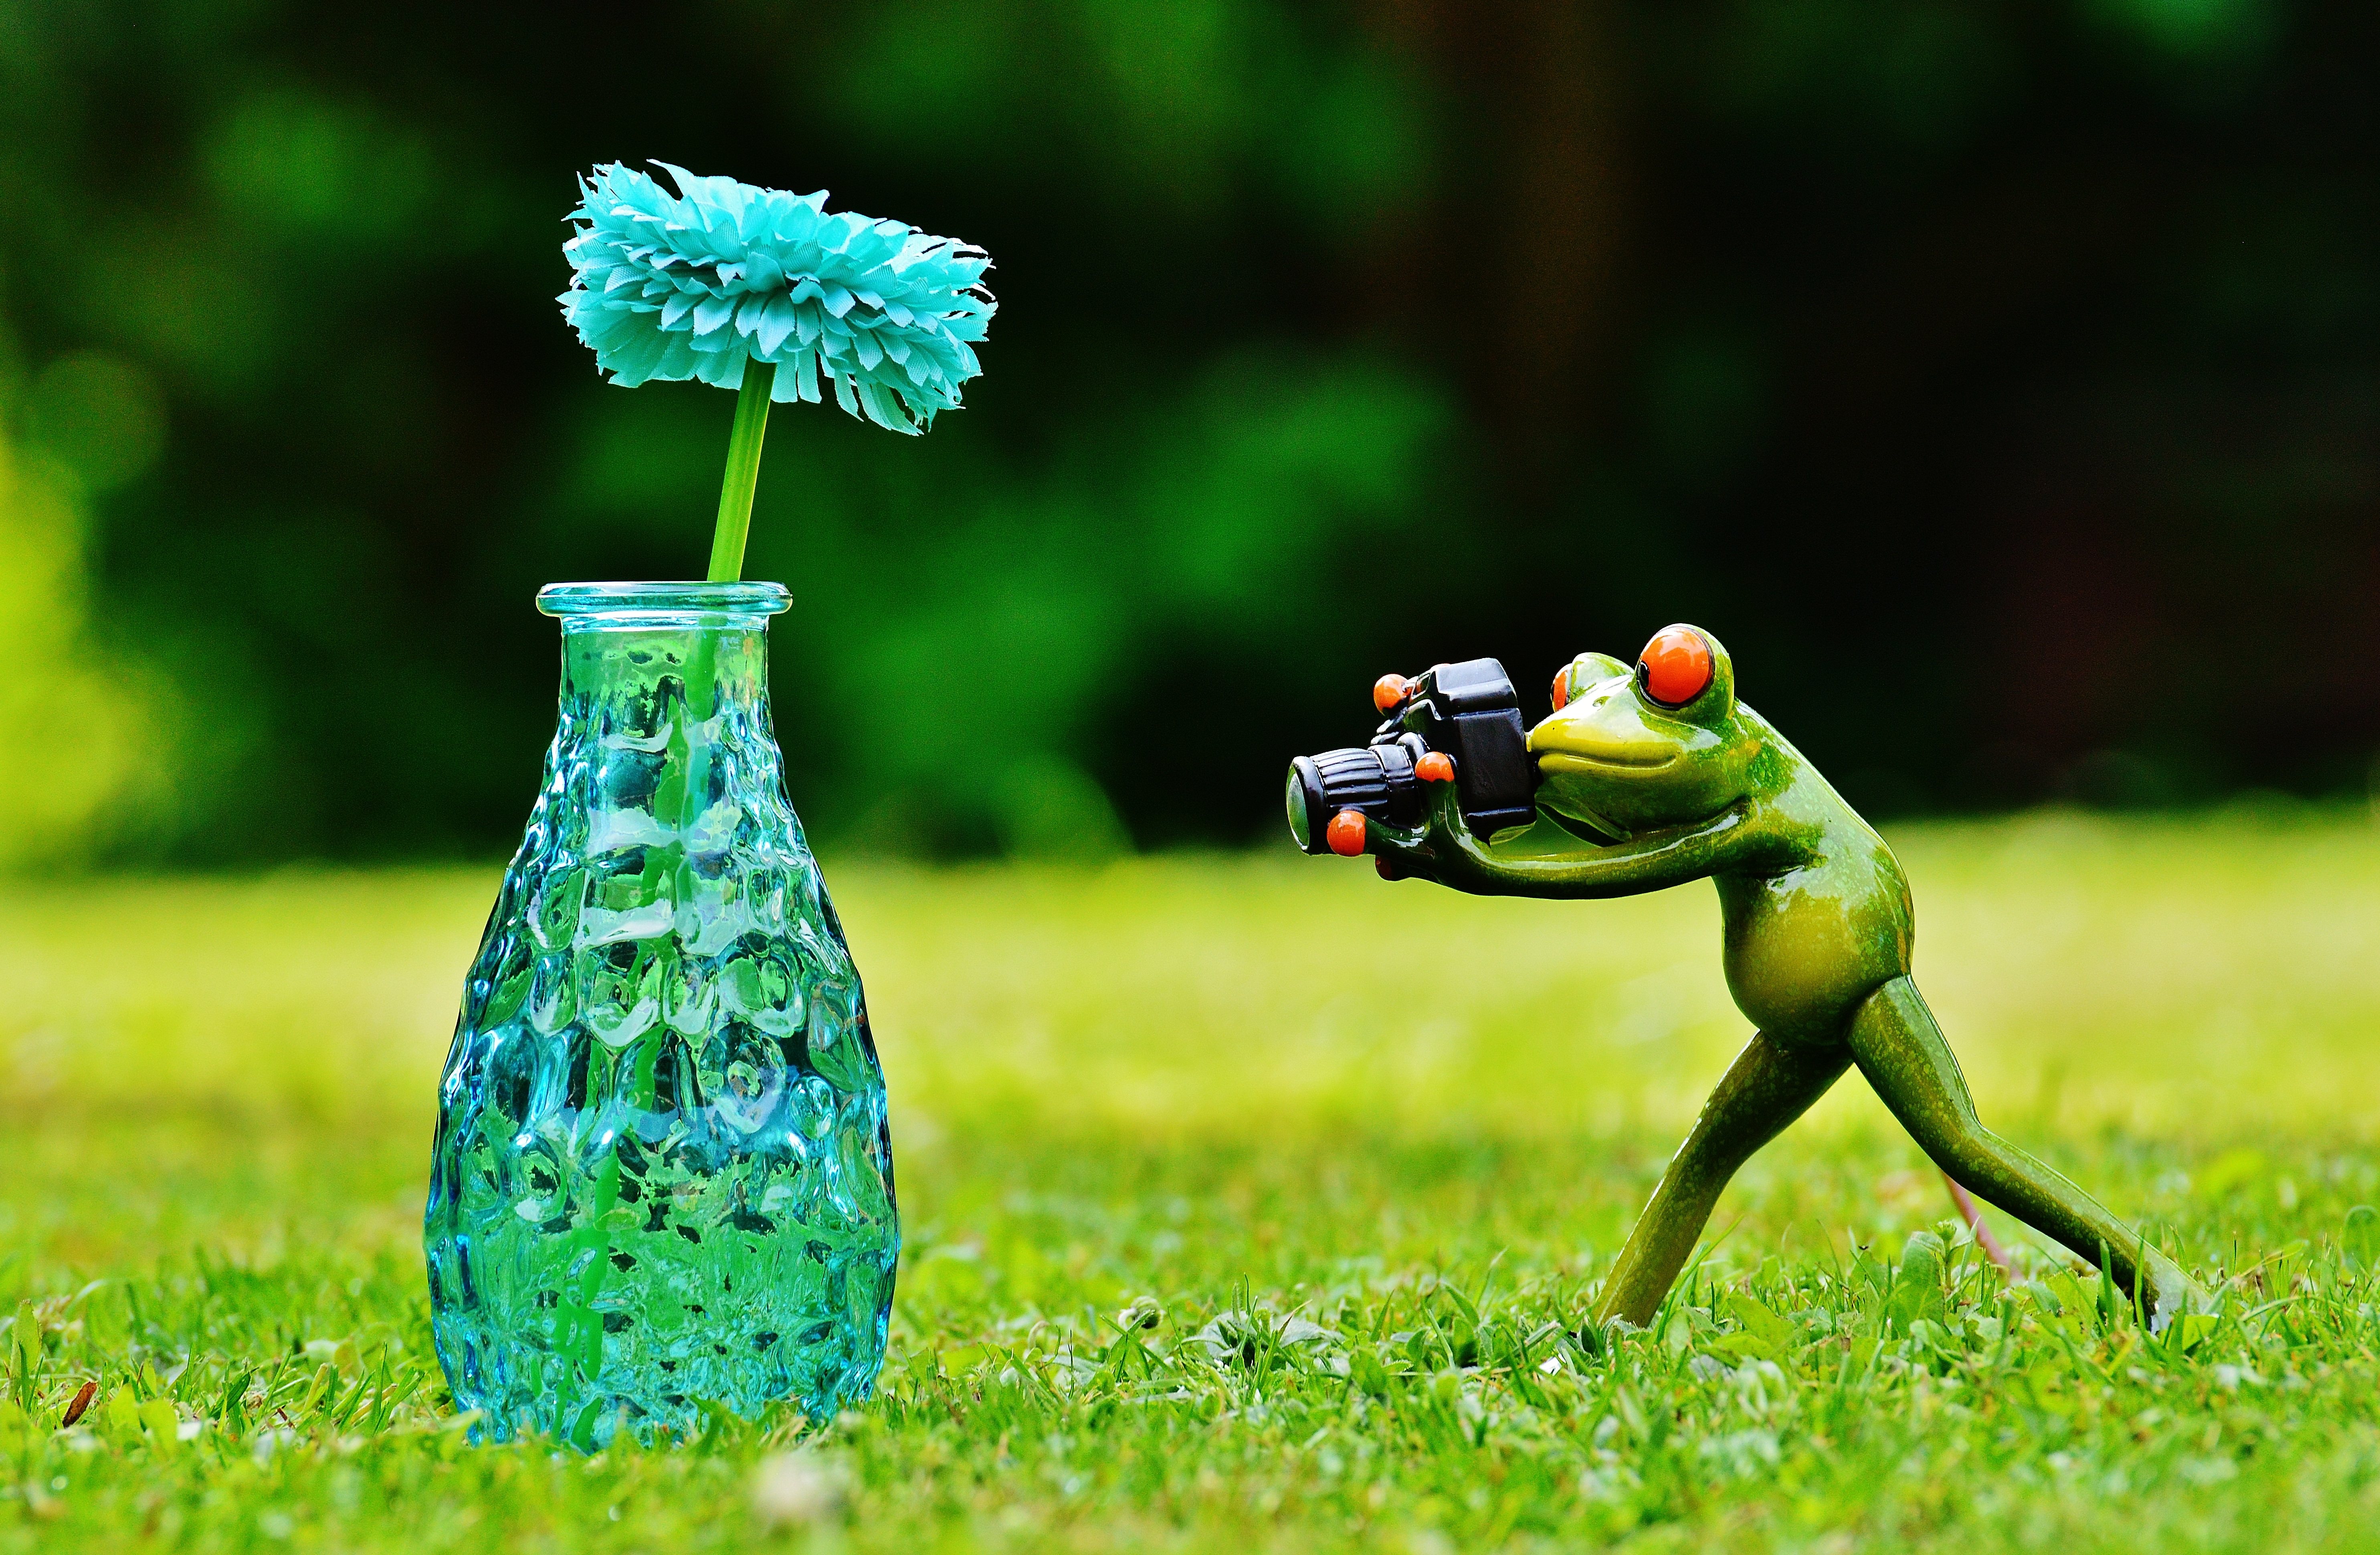
grass, lawn, photographer, meadow, sweet, flower, cute, vase, decoration, green, frog, garden, fun, figure, photograph, funny, frogs, macro photography, art stone